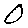
Label: 0